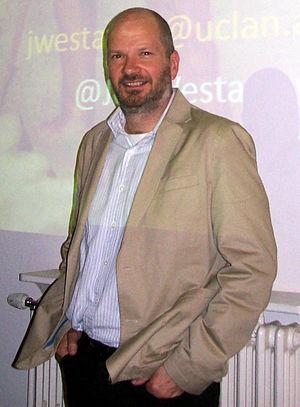
Simon Bainbridge est un compositeur britannique, un professeur et ancien titulaire de la chaire de composition à la Royal Academy of Music, de Londres, et professeur invité à l'Université de Louisville, Kentucky aux États-Unis.